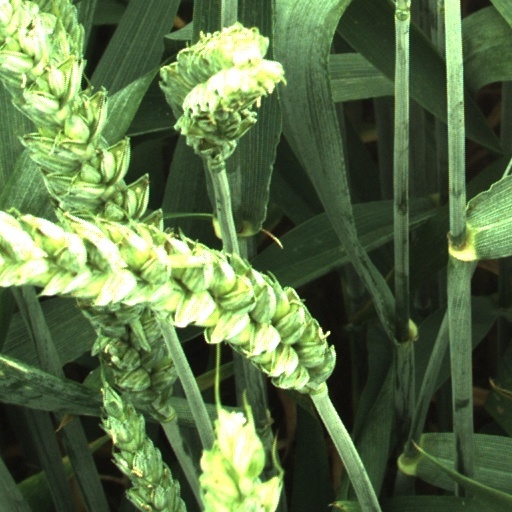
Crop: wheat